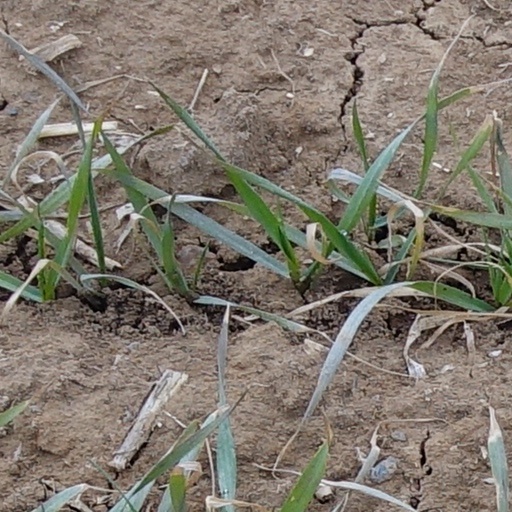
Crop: wheat